Chilhowee Dam

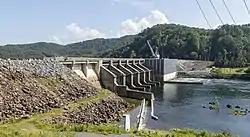
Chilhowee Dam

Chilhowee Dam is a hydroelectric dam located in Blount and Monroe counties, Tennessee, United States, between river mile 33 and 34 on the Little Tennessee River. Construction began in 1955 and was completed in 1957 to provide power for the operation of the Alcoa Aluminum plant in nearby Alcoa, TN. The dam is now owned and operated by Brookfield Smoky Mountain Hydropower. The dam's reservoir (Chilhowee Lake) covers approximately at normal full pool and has a drainage area of . The elevation of Chilhowee Reservoir is above mean sea level (USGS). Chilhowee's powerhouse is equipped with three Kaplan turbines that have a combined generating capacity of 48 megawatts.